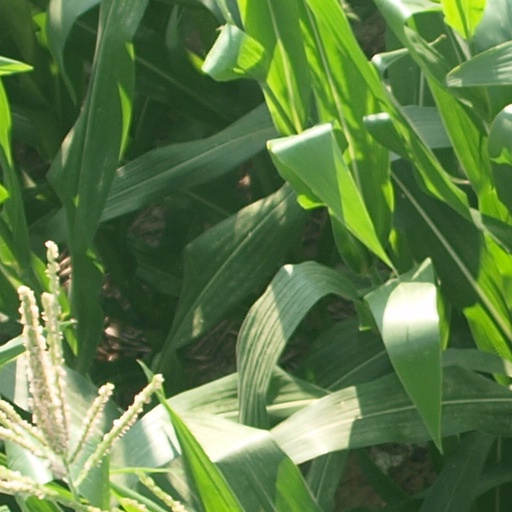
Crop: maize; corn